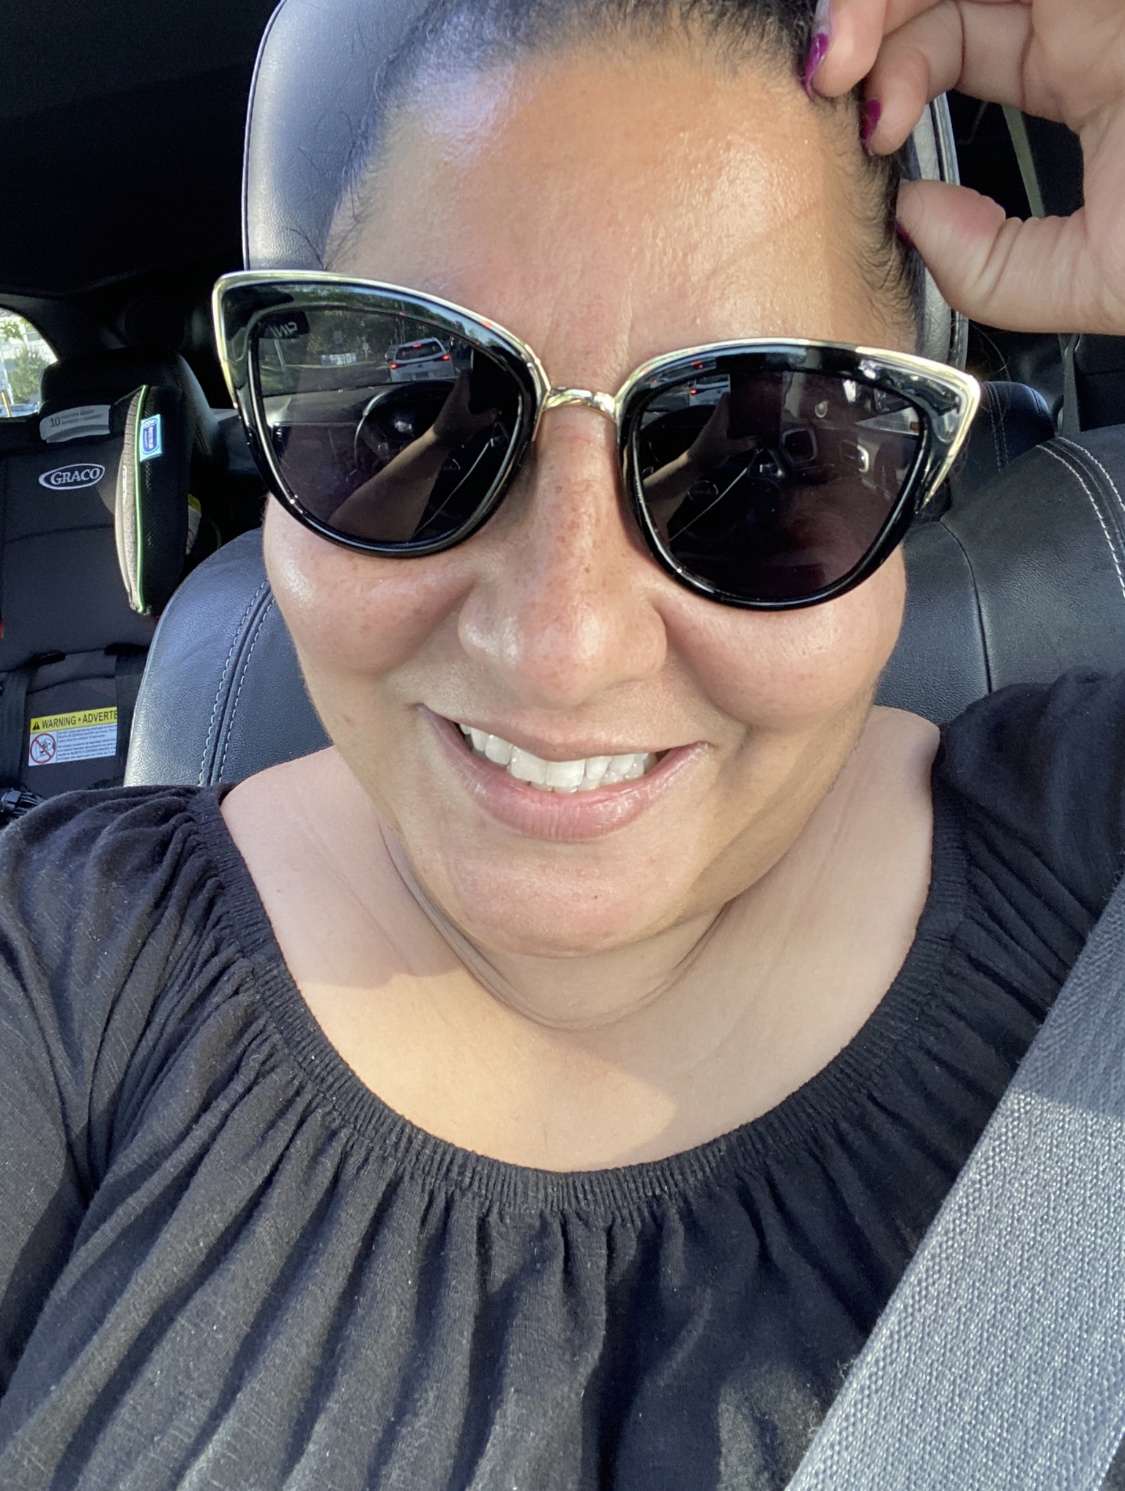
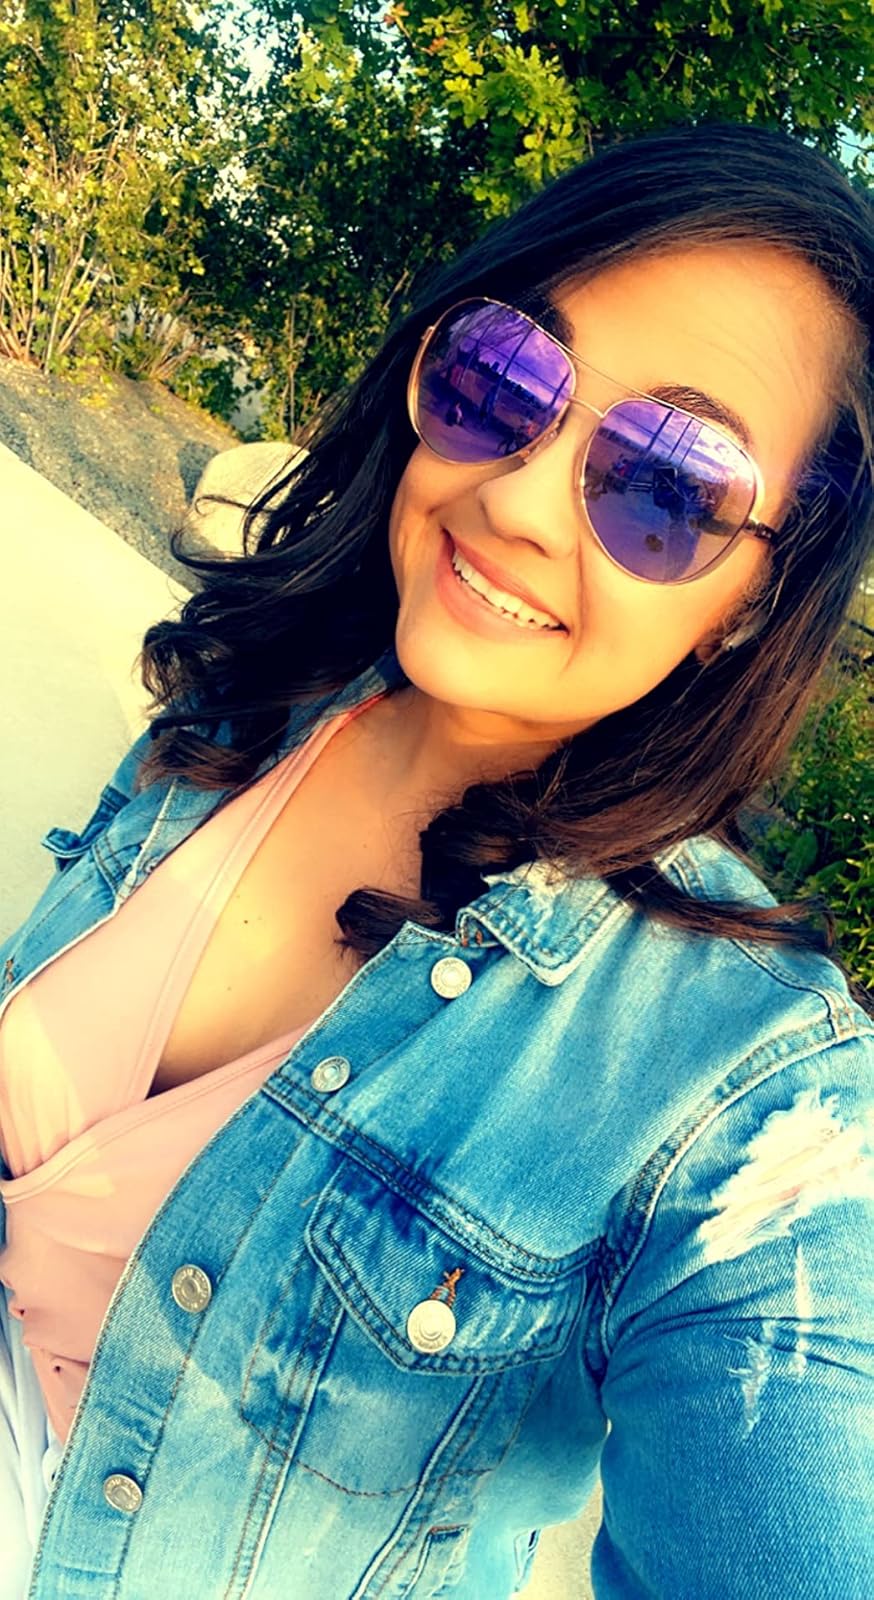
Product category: accessories_sunglasses
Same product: no